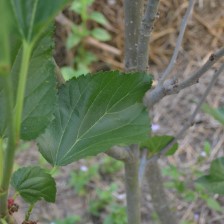
Variety: ChiangMaiBuriram60